Giuseppe Gerola

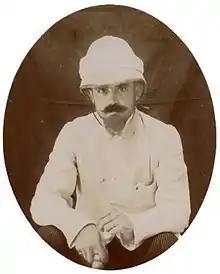
Giuseppe Gerola

Giuseppe Gerola (2 April 1877 - 21 September 1938) was an Italian historian known for his involvement in monument restoration projects, his studies on Venetian Crete and his investigation of political, cultural and artistic topics related to medieval Trentino.